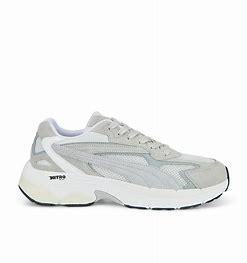
Brand: Puma
Model: Teveris Nitro